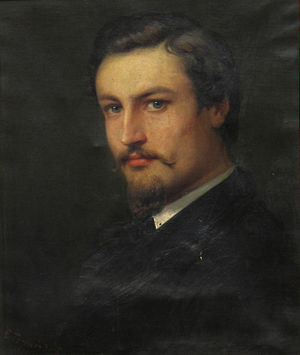
Johannes Schmidt (lingvist)
Johannes Friedrich Heinrich Schmidt var en tysk sprogforsker.